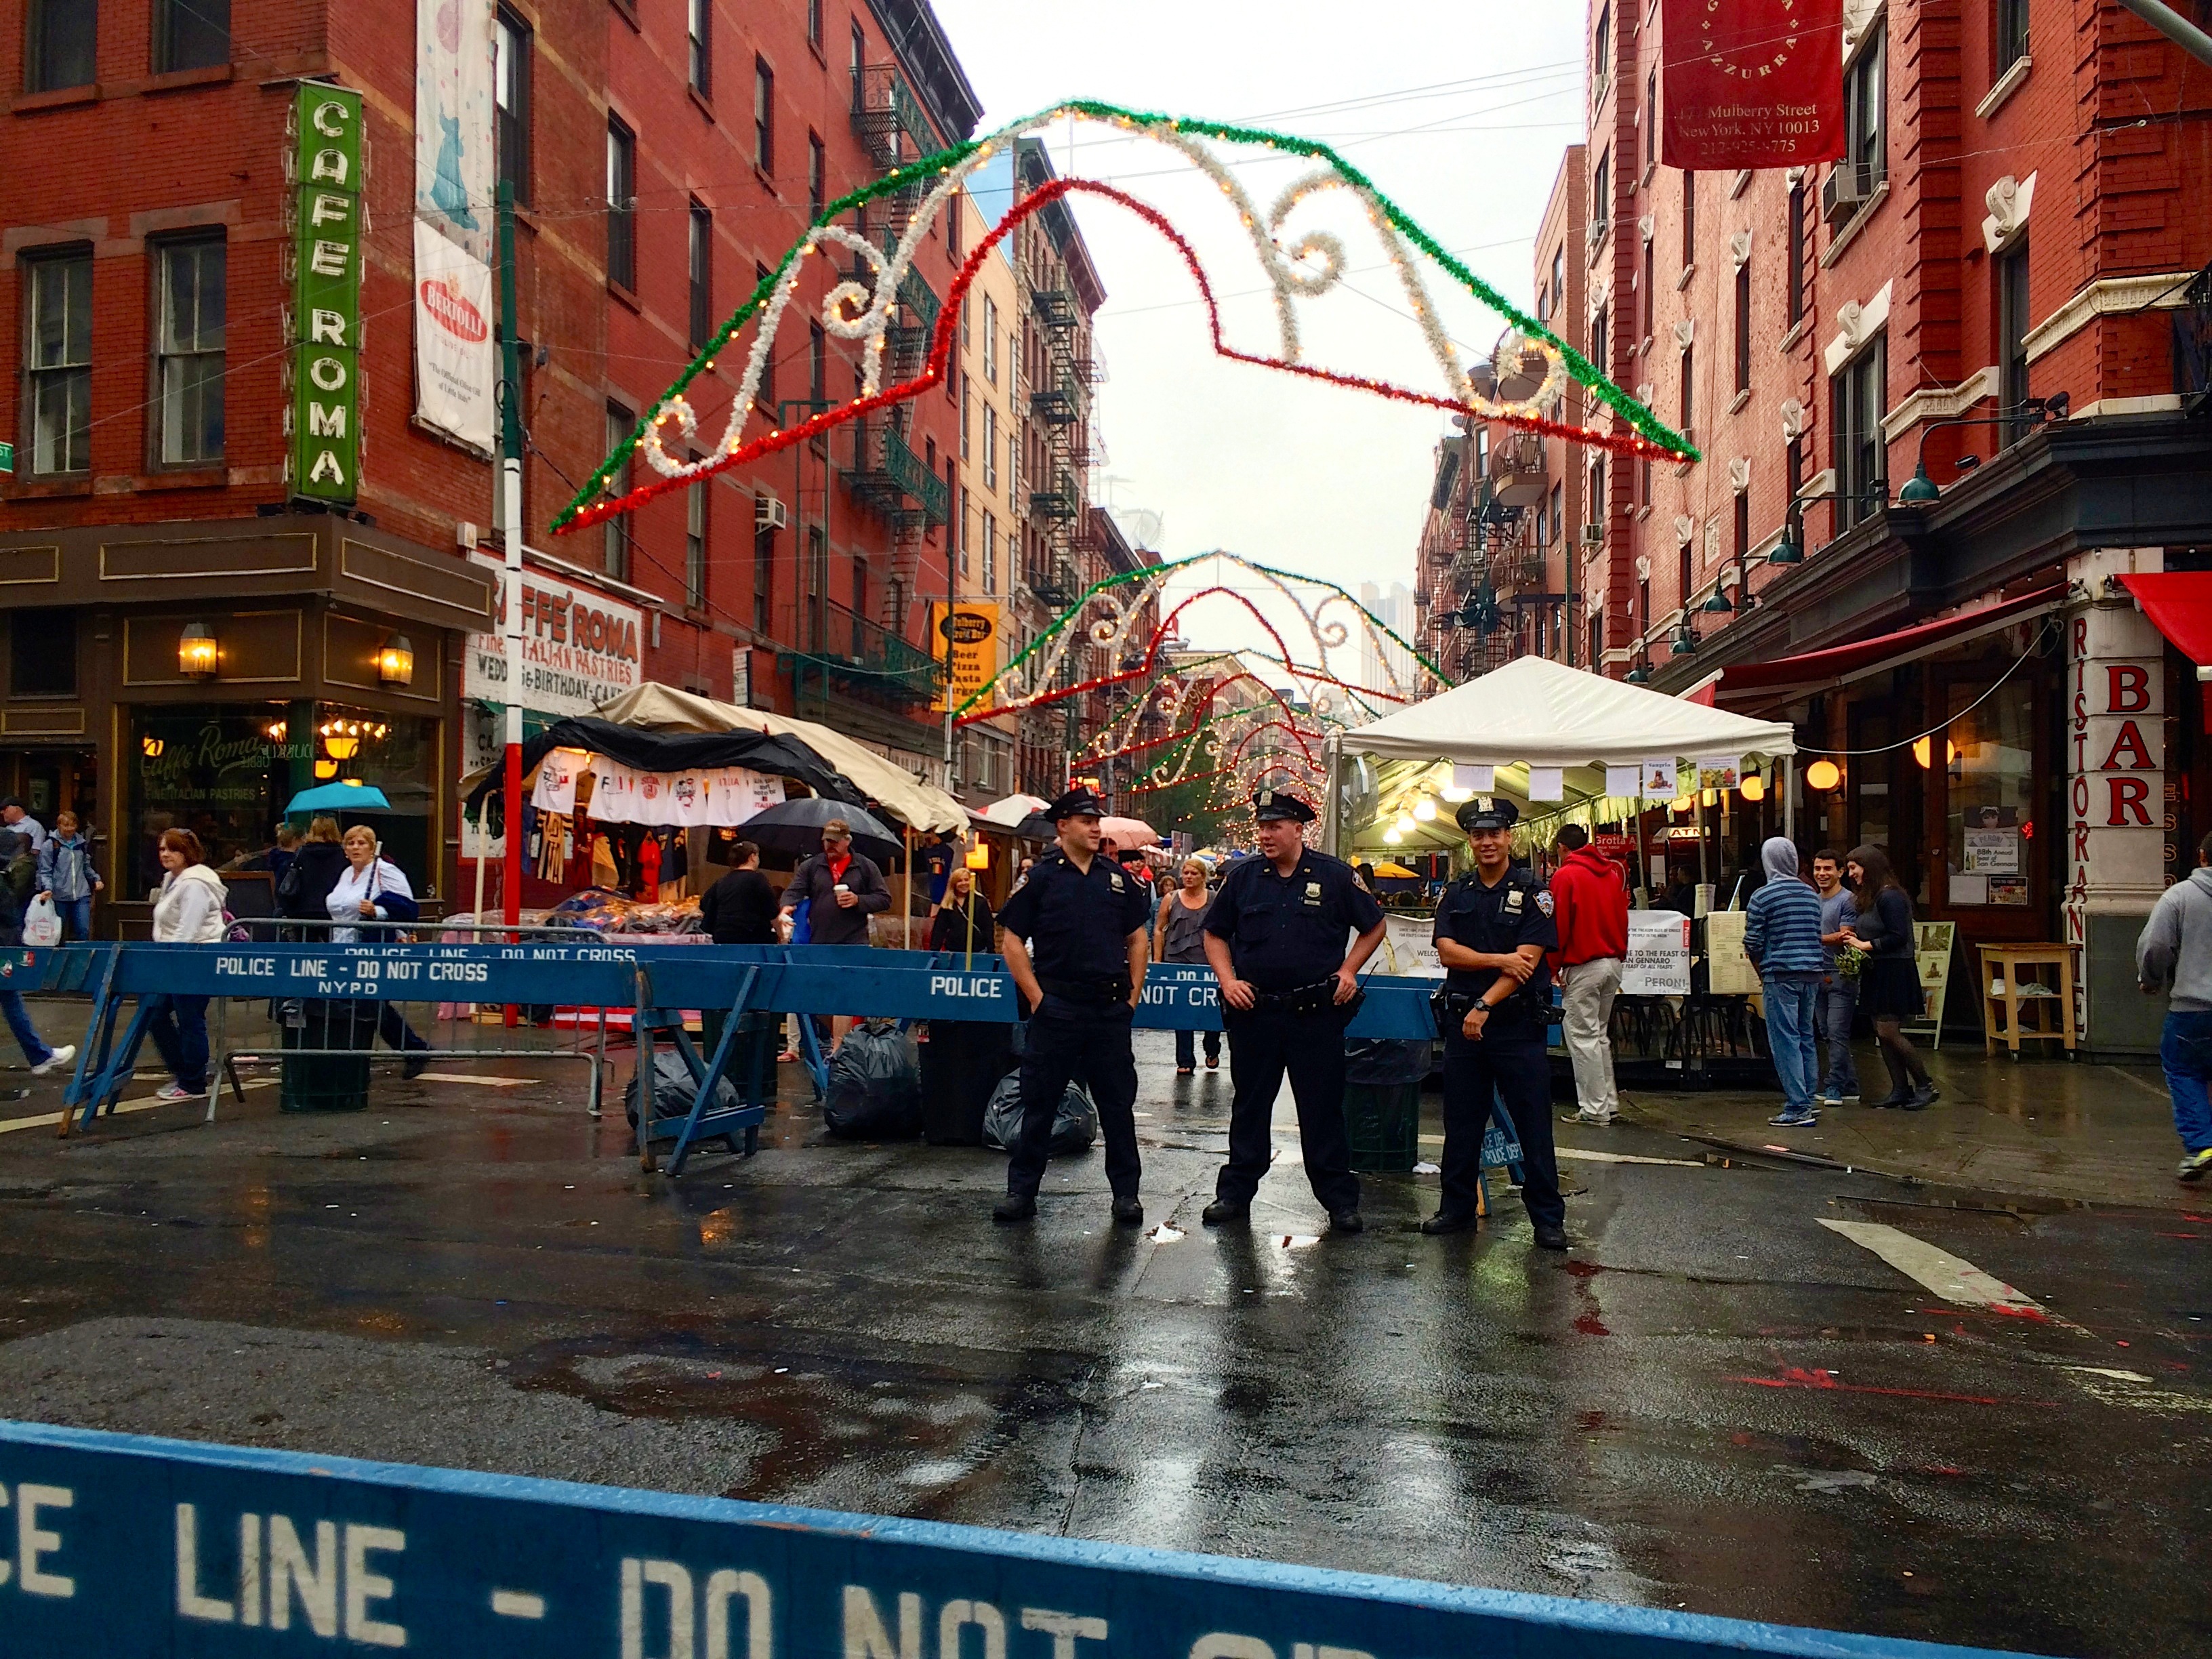
pedestrian, road, street, town, crowd, downtown, nyc, blue, security, festival, infrastructure, uniform, culture, scene, tradition, protection, cultural, policemen, neighbourhood, authority, urban area